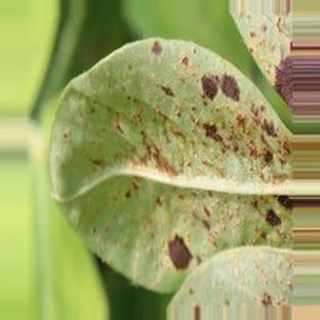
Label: groundnut_rust